Mini

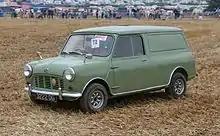
1963 Austin Mini Van

The Mini Van was a commercial panel van (in US English, a sedan delivery) rated at ¼-ton load capacity. Built on the longer Traveller chassis but without side windows, it proved popular in the 1960s UK as a cheaper alternative to the car: it was classed as a commercial vehicle and as such carried no sales tax. A set of simple stamped steel slots served in place of a more costly chrome grille. The Mini Van was renamed as the Mini 95 in 1978, the number representing the gross vehicle weight of 0.95 tons. 521,494 were built.